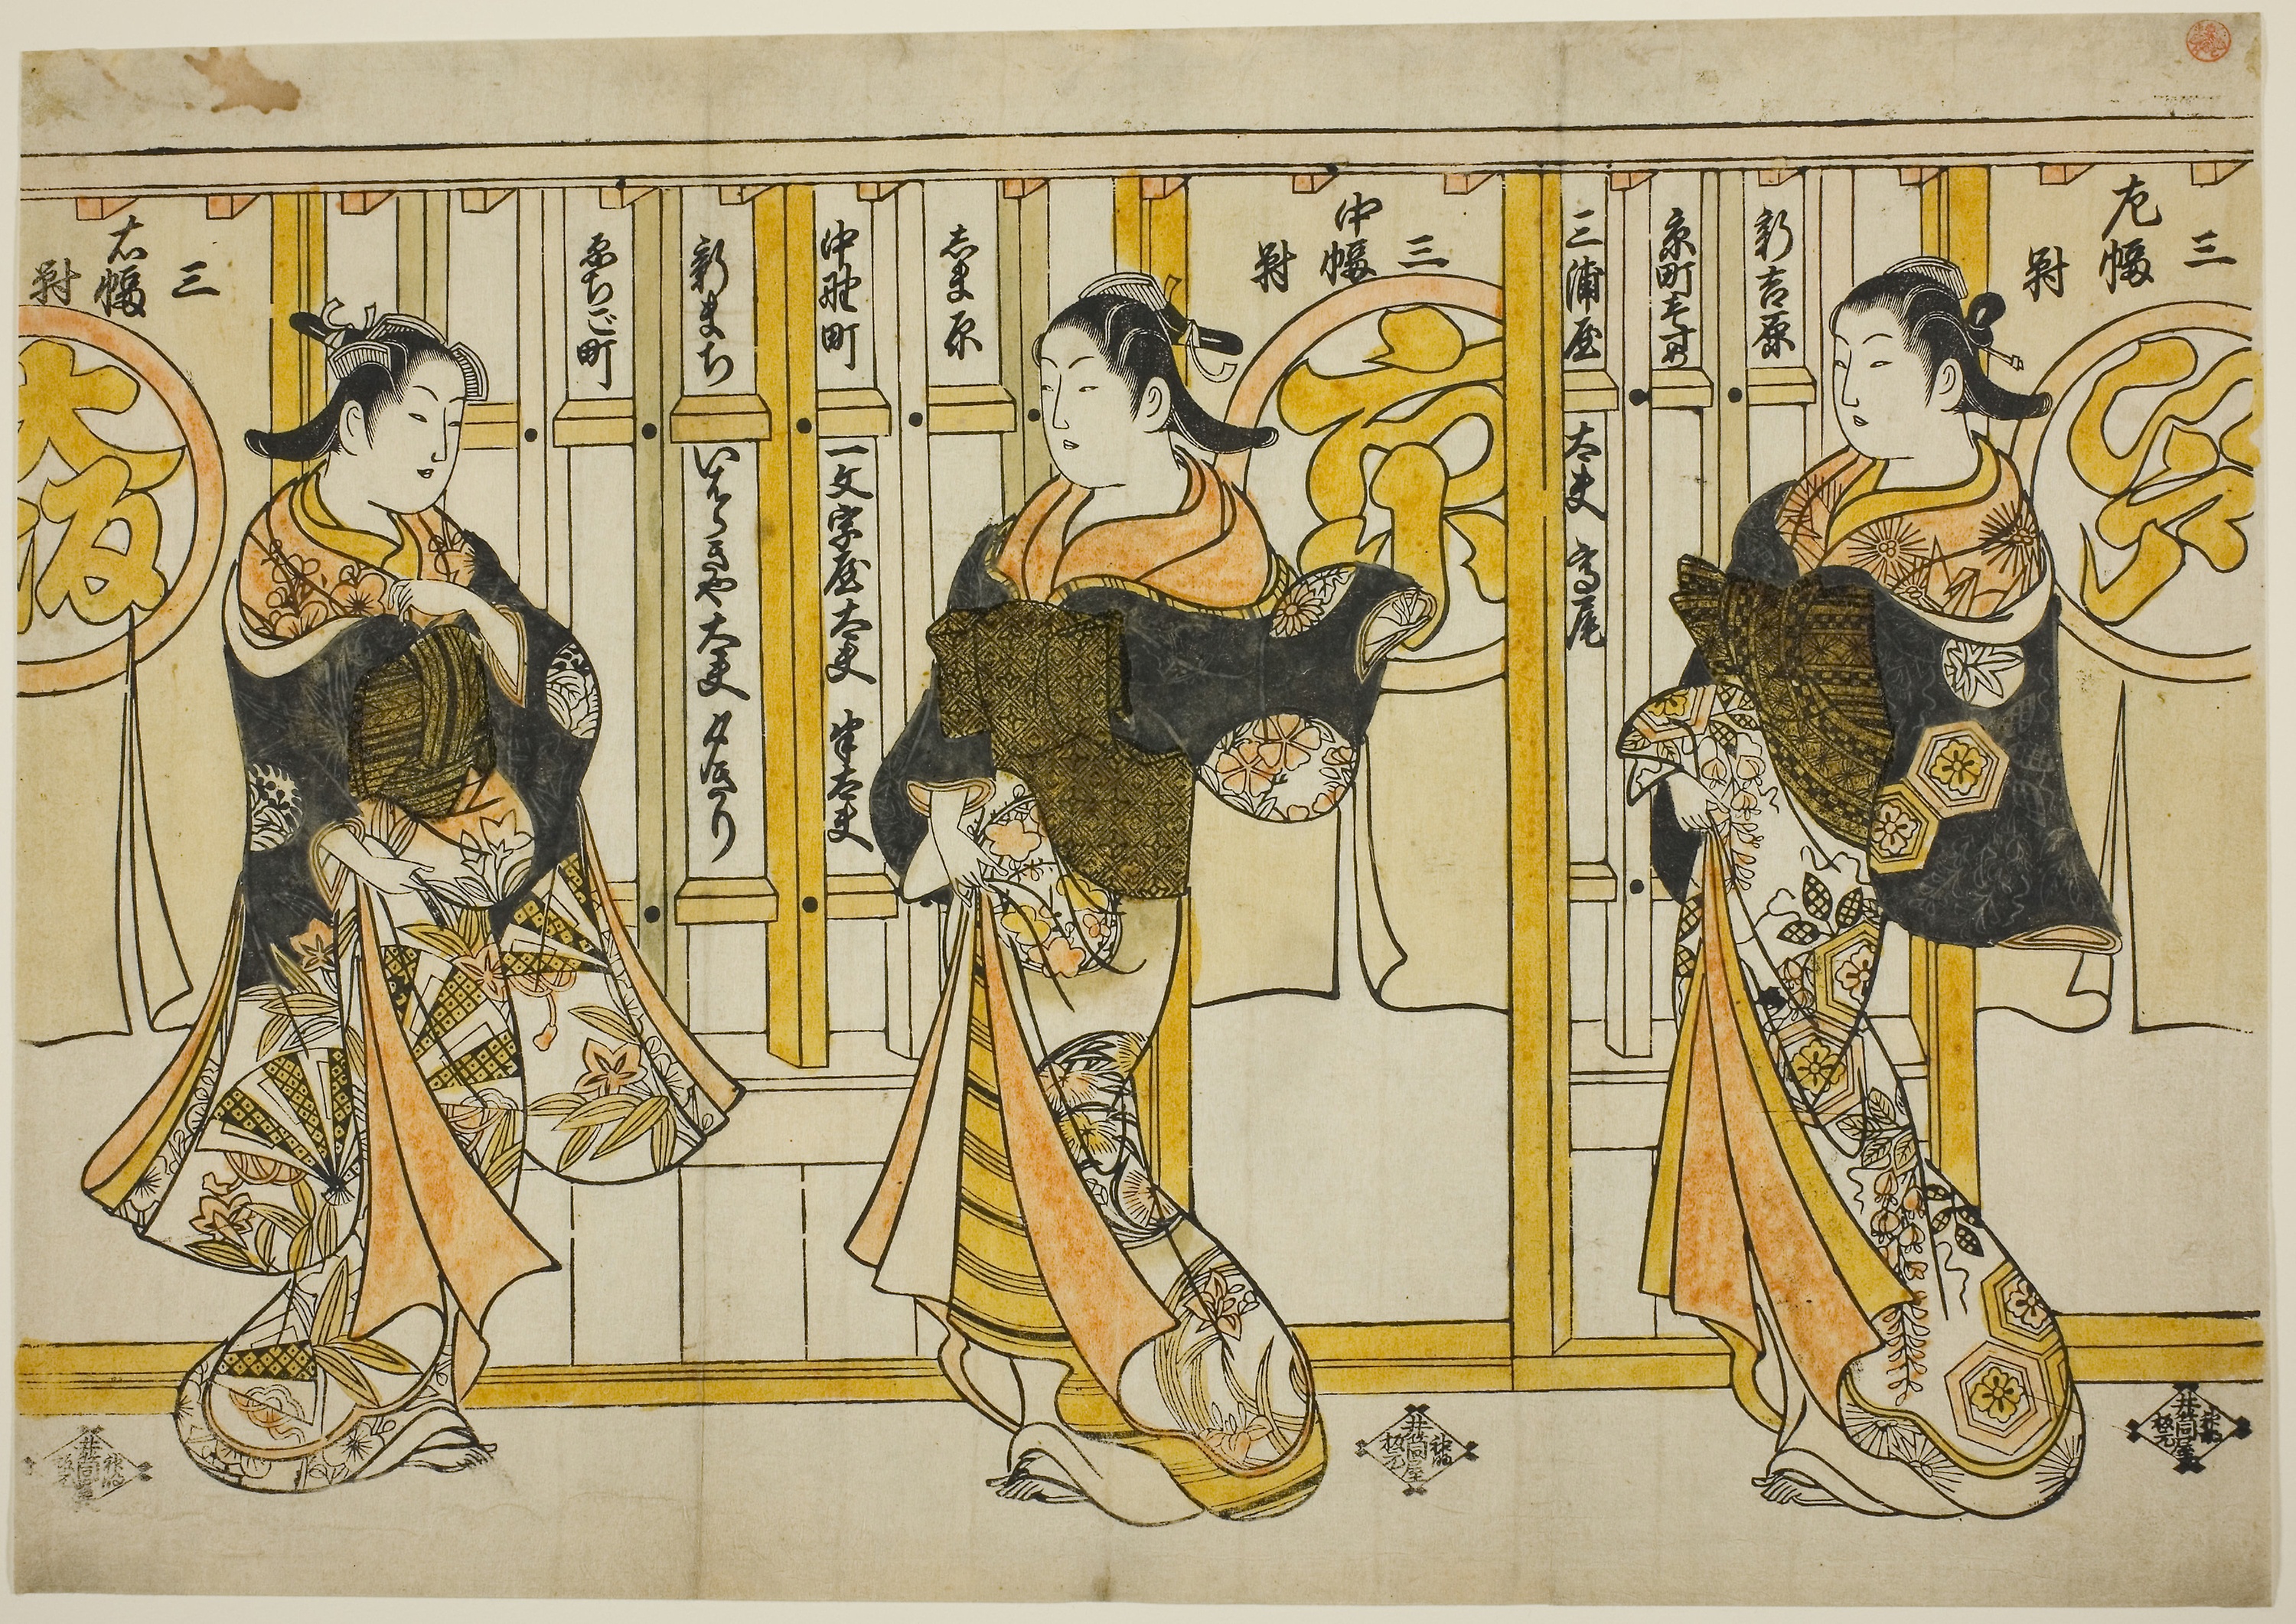
art, illustration, history, recreation, costume design